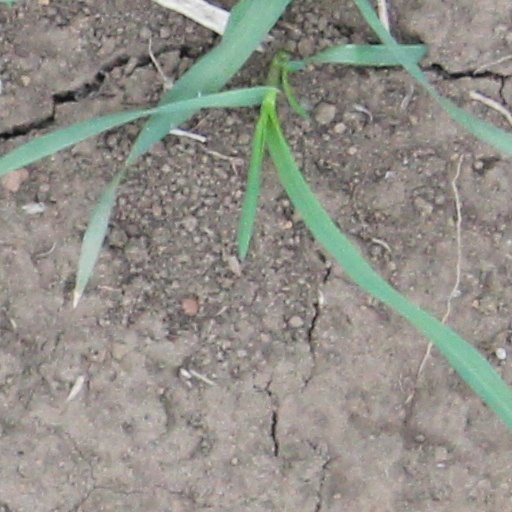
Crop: wheat